2017–2018 Bergen County eruv controversy

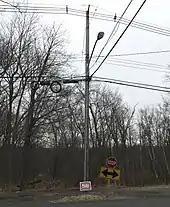
A lechi from the extended eruv rises above a sign urging Mayor Laforet's recall, Mahwah. Seen in February 2018.

In September 2018, a settlement between the Attorney General and Mahwah was announced. The township was to repeal the two controversial ordinances and agreed not to enact the new sign ordinance and to notify the Attorney General of any proposed legislation on these subjects for the following four years. The mayor and council were to issue a joint statement affirming that the existing sign ordinance, and those dealing with parks and recreation, would be enforced in a nondiscriminatory manner. A breach by Mahwah within the four-year period risked penalties of up to $100,000; a proposed $350,000 fine was suspended.